Paradox (Irish band)

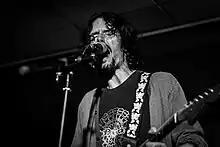
Pete Mac of Paradox performing live

Paradox are an Irish grunge band formed in Cork in 1996 by brothers Pete and Mike Mac. They released their debut album, "Circle of Growth" in 2002 and have released four albums to date, the latest release was "Chapters" (2015). Guitarist and vocalist Pete Mac also recorded and released two solo albums, 'In Limbo' in 2009 and 'Hiber Nation' in 2023.